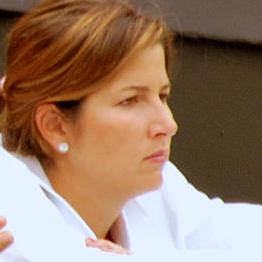
Age: 33